Links of Noltland

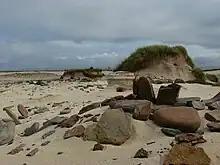
Links of Noltland

Links of Noltland is located south of the Bay of Grobust on the island of Westray in Orkney, Scotland. Close to the site is the Knowe of Queen o' Howe broch and further south is Noltland Castle. The site is threatened by erosion of the sand dunes.